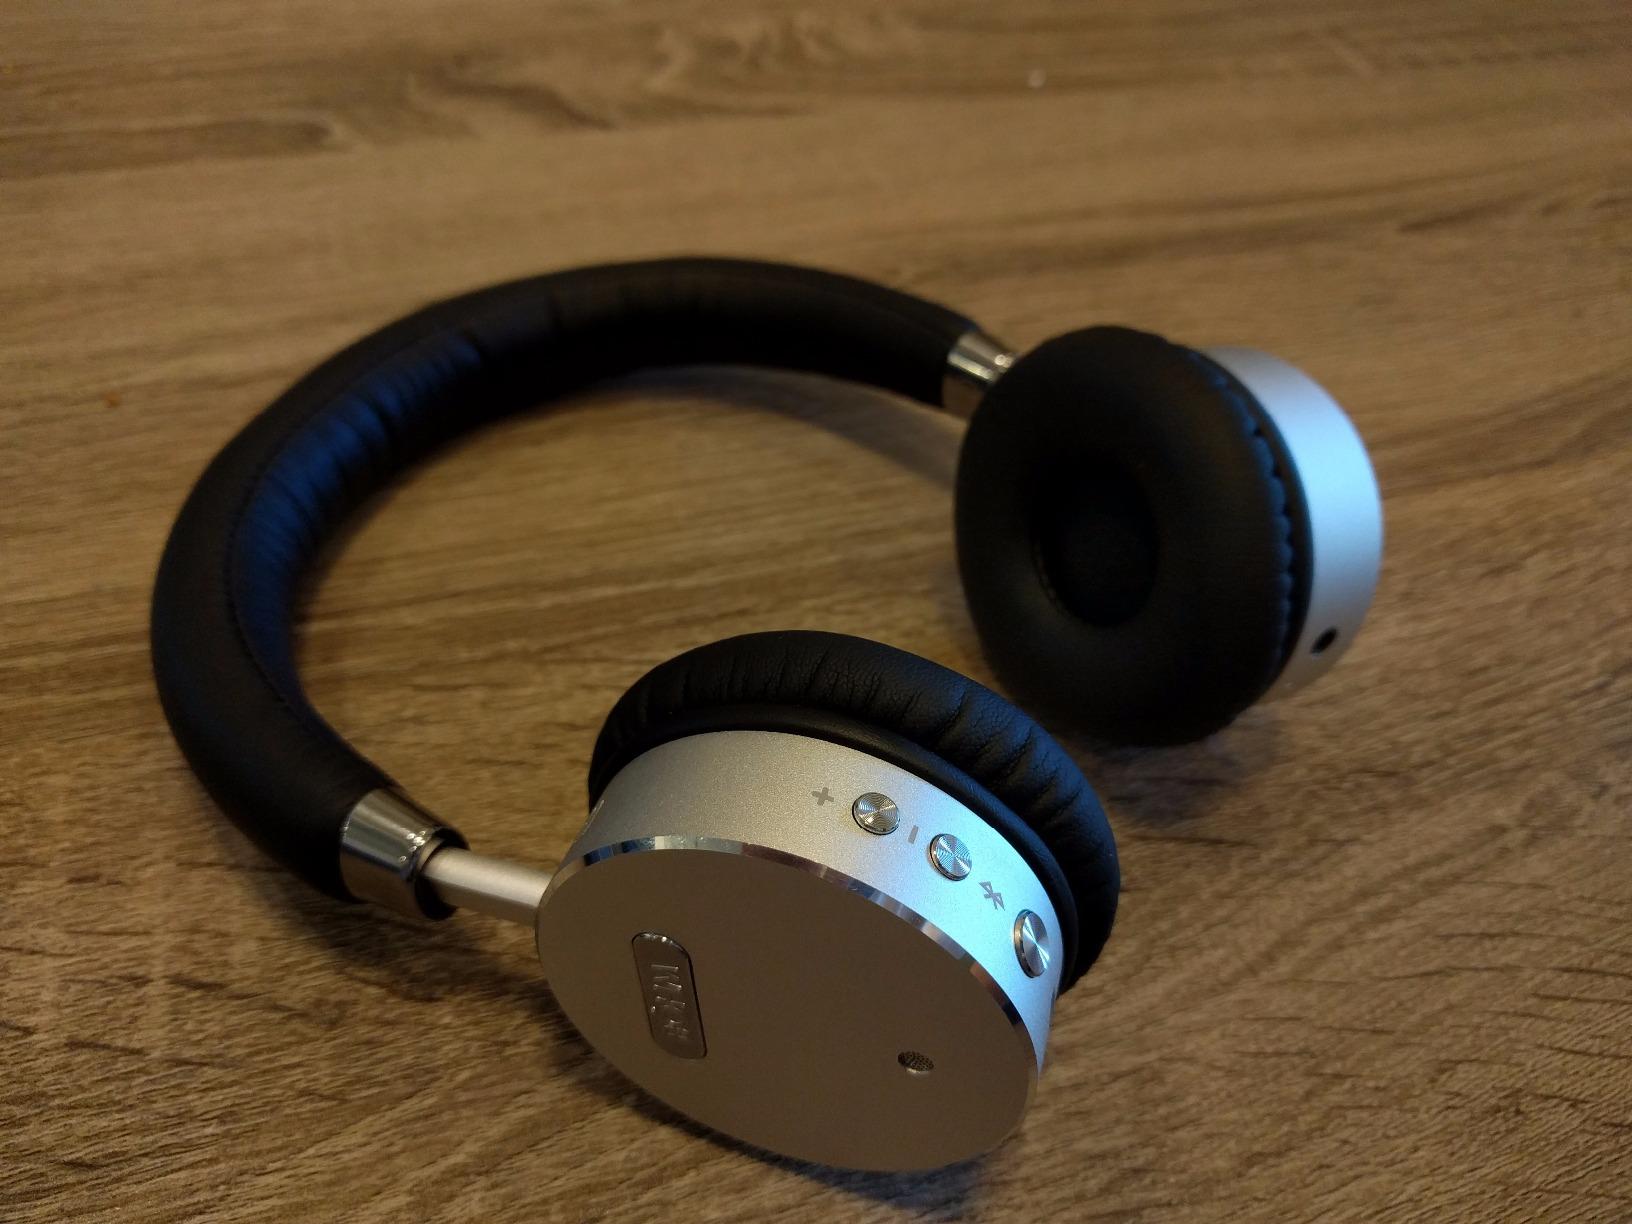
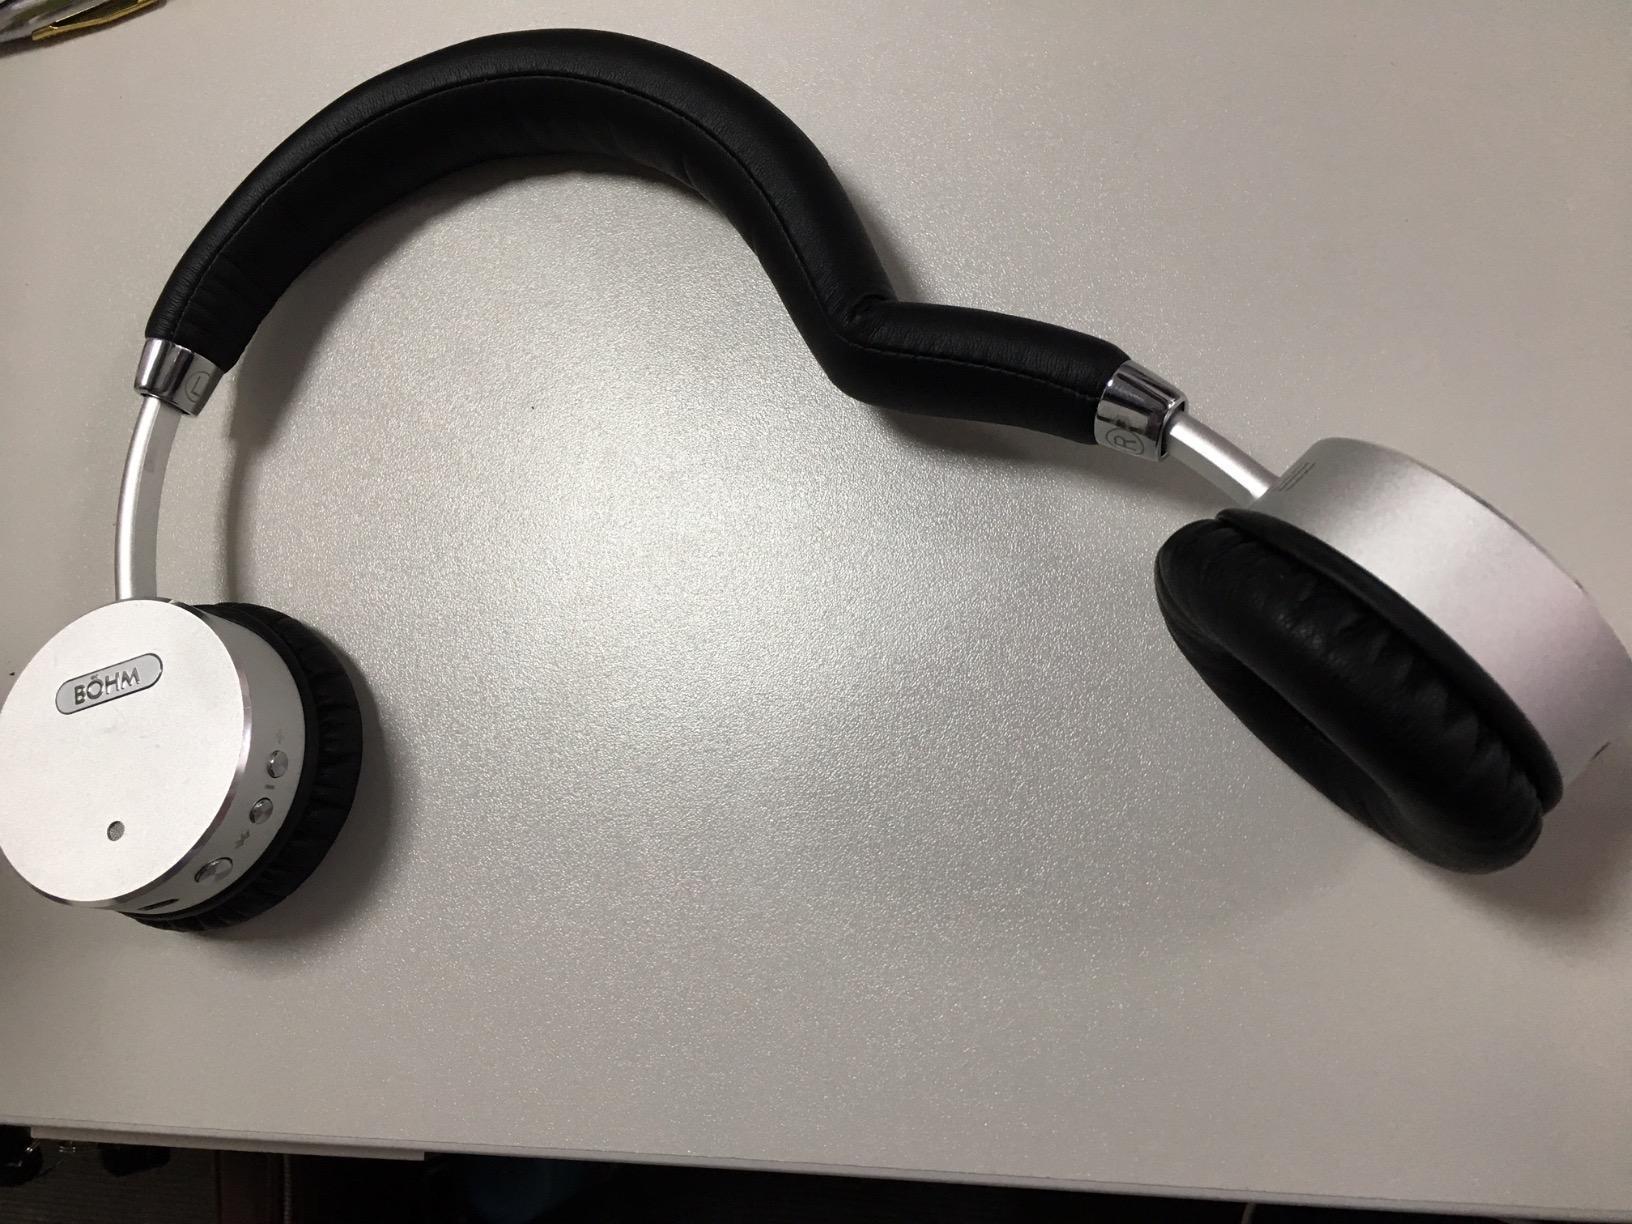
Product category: headphones
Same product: yes